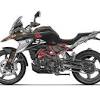
Vehicle type: Motorcycles